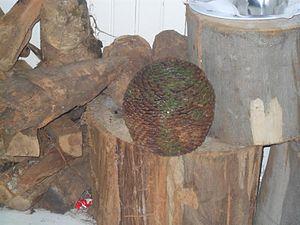
São Joaquim est une ville brésilienne de l'État de Santa Catarina.
Le pin du Paraná est une espèce de conifère du genre Araucaria.